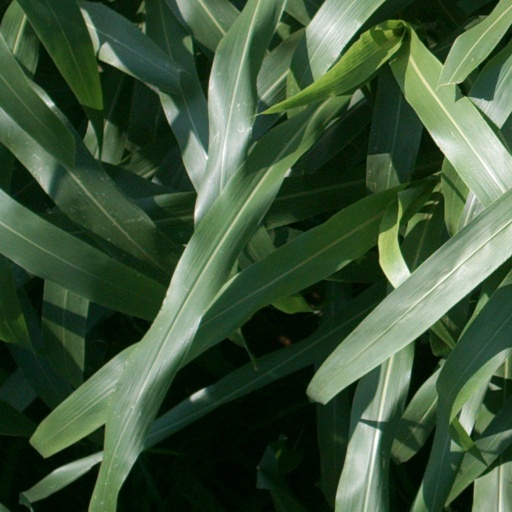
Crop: sorghum